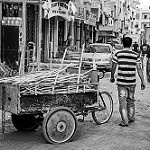
Label: B & W